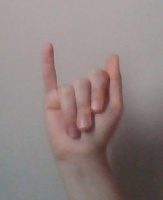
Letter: meem